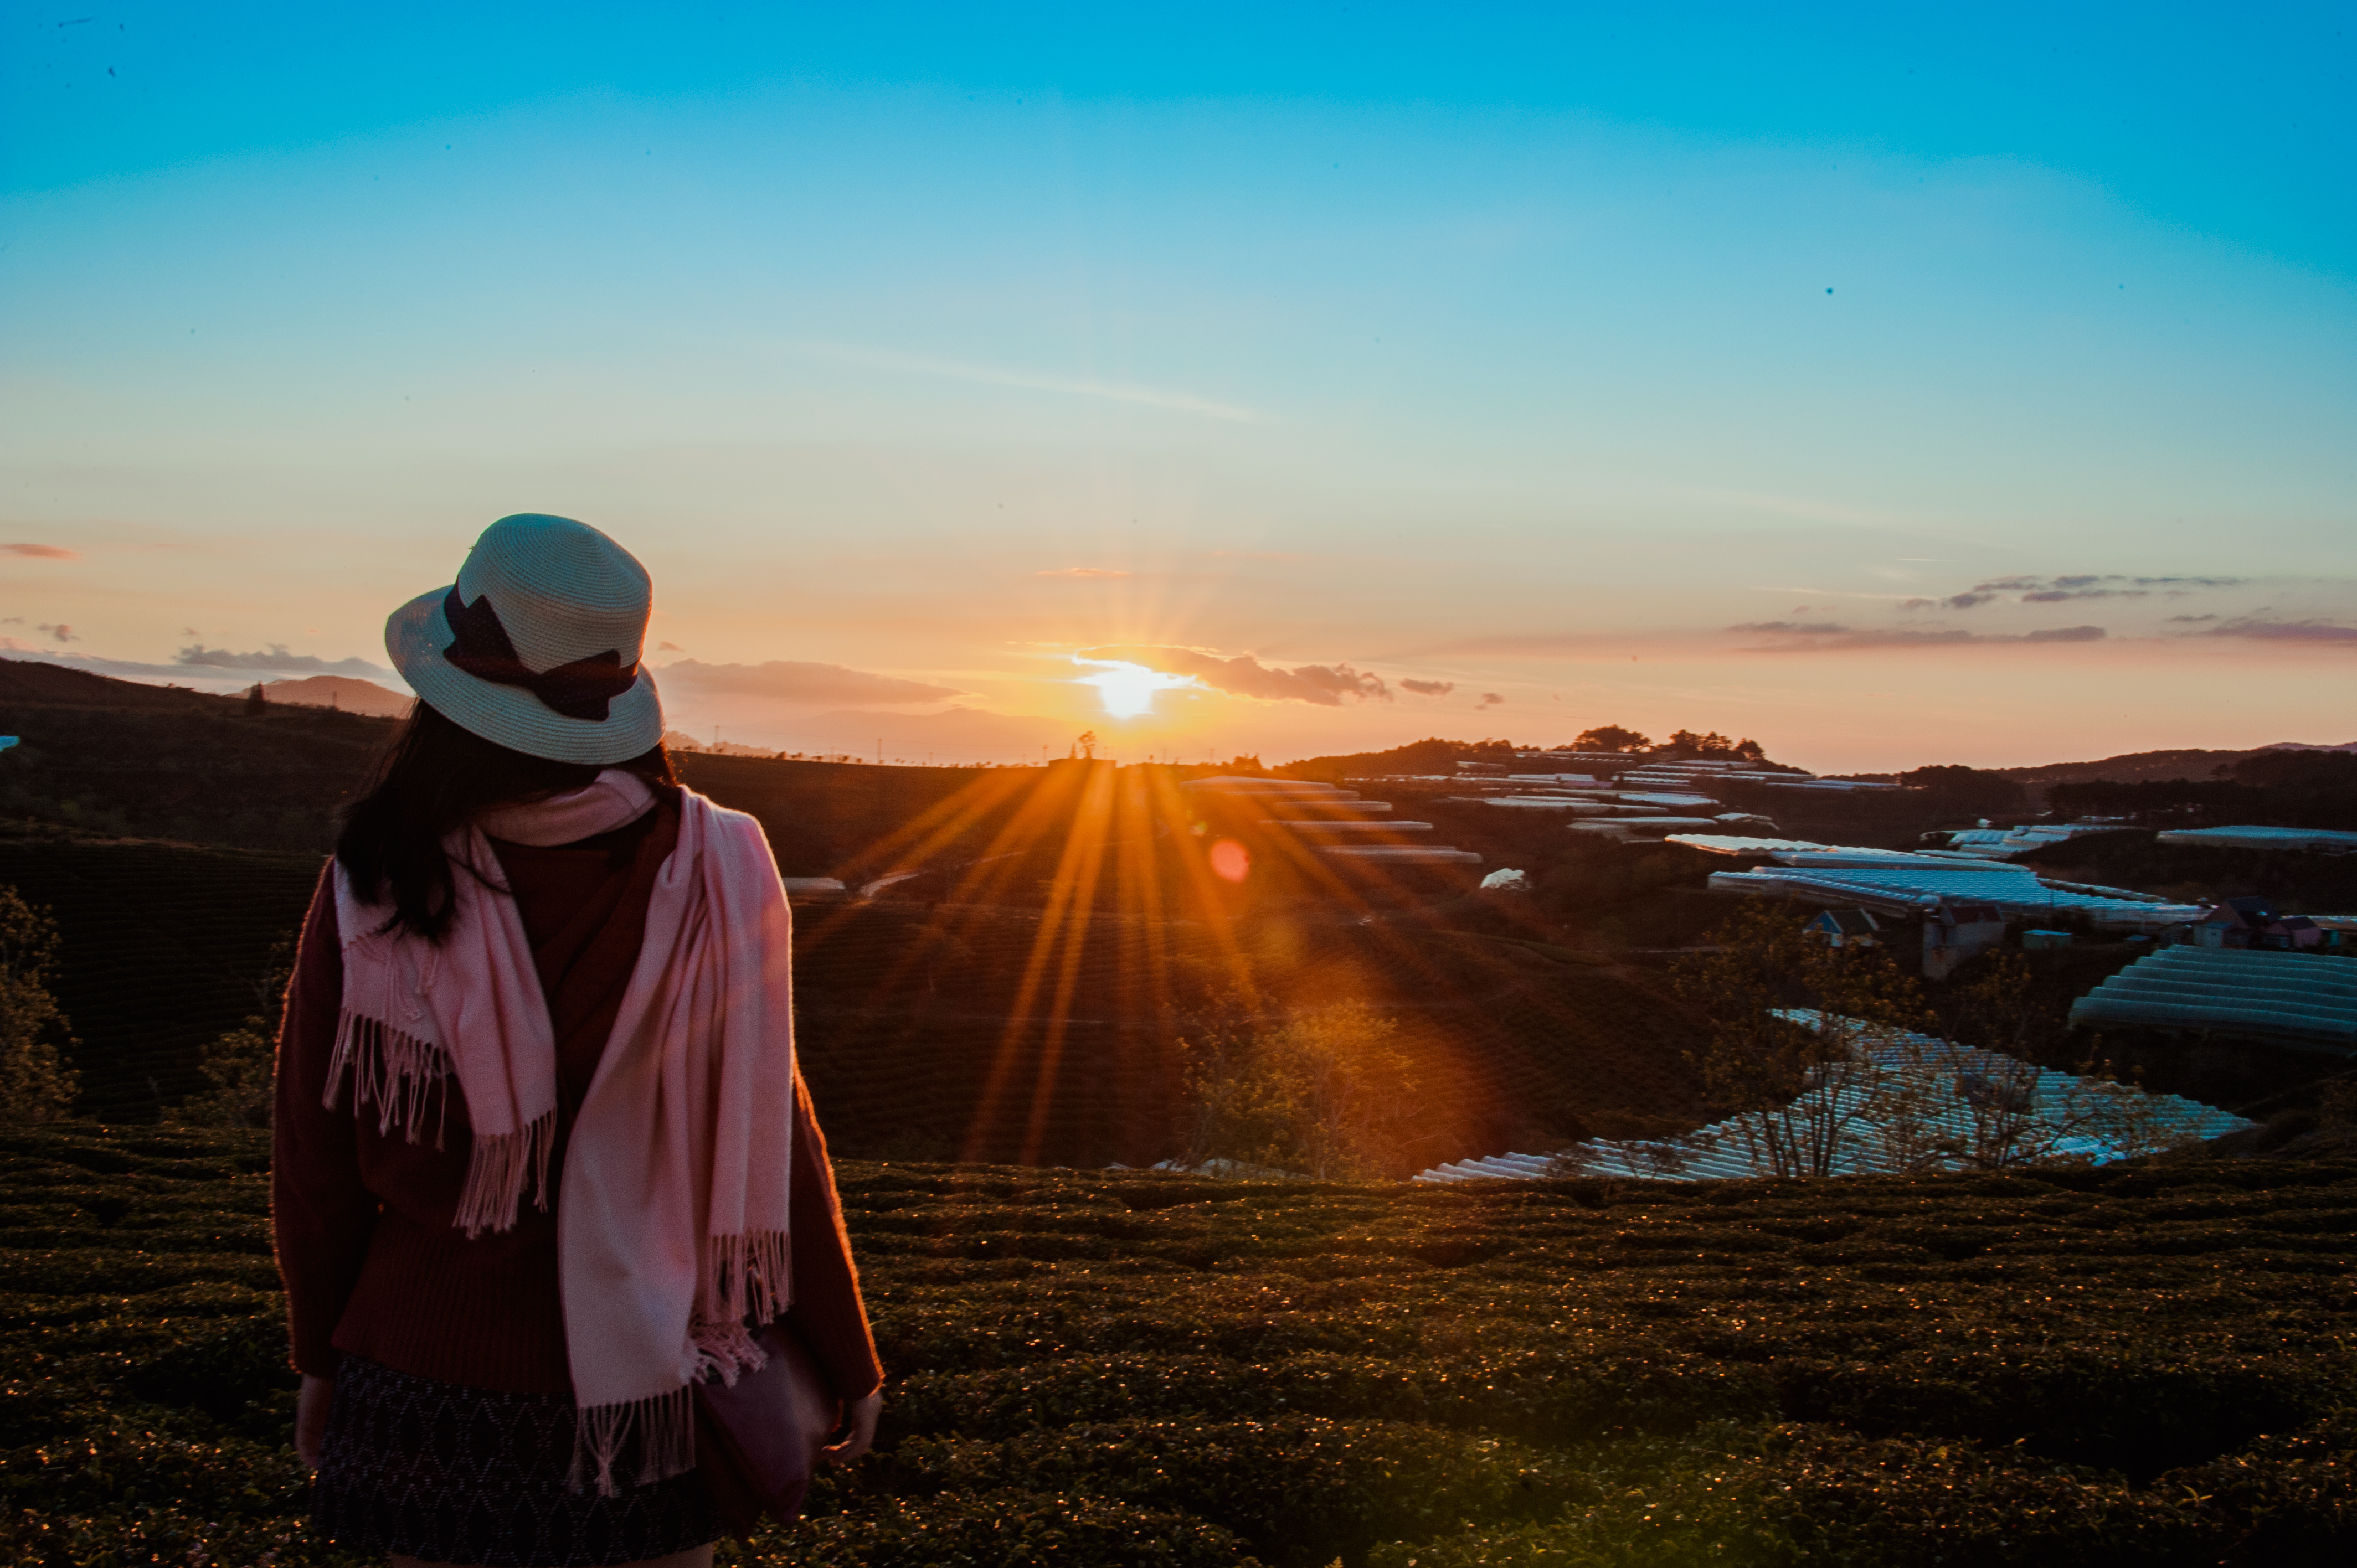
beautiful, portrait, girl, hat, fresh, natural, sun, sunshine, light, art, sky, mountainous landforms, sunrise, mountain, cloud, horizon, morning, sunset, sunlight, hill, ecoregion, vacation, landscape, evening, dawn, field, fell, tundra, steppe, sea, fun, adventurer, sand